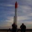
Label: rocket